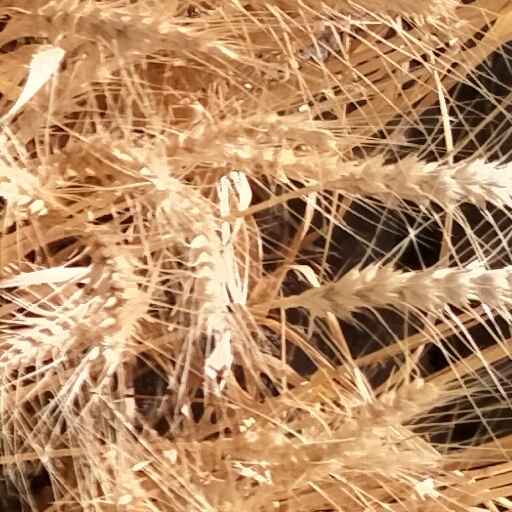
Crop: wheat